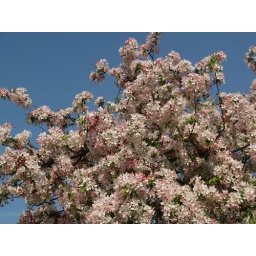
Blossom in white and pink